Halki seminary

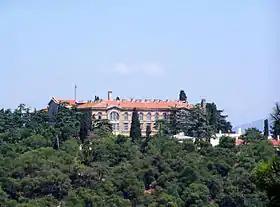
The Theological School of Halki at the top of the Hill of Hope

The Halki seminary, formally the Theological School of Halki ( and ), was founded on 1 October 1844 on the island of Halki (Turkish: Heybeliada), the second-largest of the Princes' Islands in the Sea of Marmara. It was the main school of theology of the Eastern Orthodox Church's Ecumenical Patriarchate of Constantinople until the Turkish parliament enacted a law banning private higher education institutions in 1971. The theological school is located at the top of the island's Hill of Hope, on the site of the Byzantine-era Monastery of the Holy Trinity. The premises of the school continue to be maintained by the monastery and are used to host conferences. It is possible to visit the island where it is located via boat in approximately one hour from the shore of Istanbul. An international campaign to reopen this theological school is ongoing.